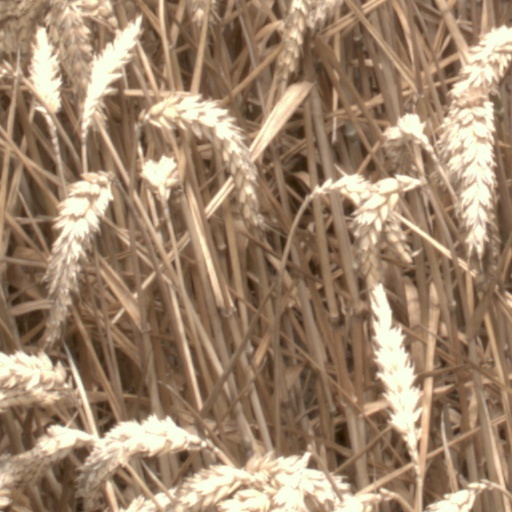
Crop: wheat